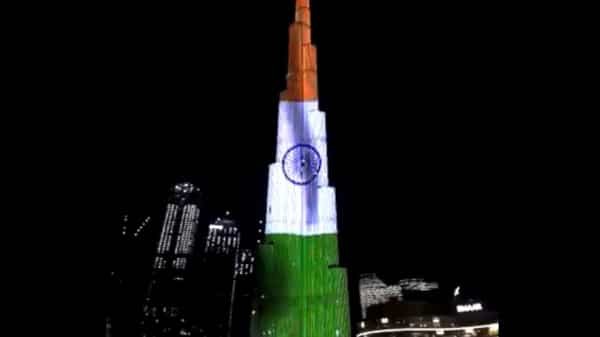
Landmark: Burj Khalifa